Army Men: World War - Team Assault

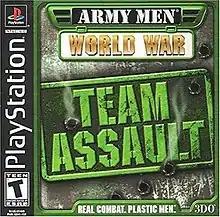
North American box art

Army Men: World War - Team Assault is a third-person shooter video game developed by 5000ft Inc. and published by The 3DO Company for PlayStation.